Bishnupada Mukerjee

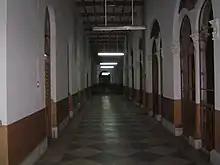
Eden Hospital

Mukerjee did his residency under Green-Armytage at Eden Hospital for 18 months and moved to Calcutta School of Tropical Medicine where he worked under Sir Ram Nath Chopra who is reported to have successfully persuaded Mukerjee to turn to research by abandoning his medical practice. In 1930, he took up the post of an assistant secretary to the Drug Enquiry Commission and assisted the commission in preparing a report advocating for drug standardization and pharmacy control. From 1931 to 1933, he worked at the Calcutta School of Tropical Medicine on research on indigenous drugs when he received a Fellowship from the Rockefeller Foundation for research on vegetable drugs in China, America and Japan. He moved to Peking Union Medical College where he worked under renowned pharmacologist, H. B. Van Dyke. In 1936, he secured DSc from University of Michigan, the first doctoral degree awarded by the university in pharmacology.